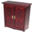
Label: wardrobe